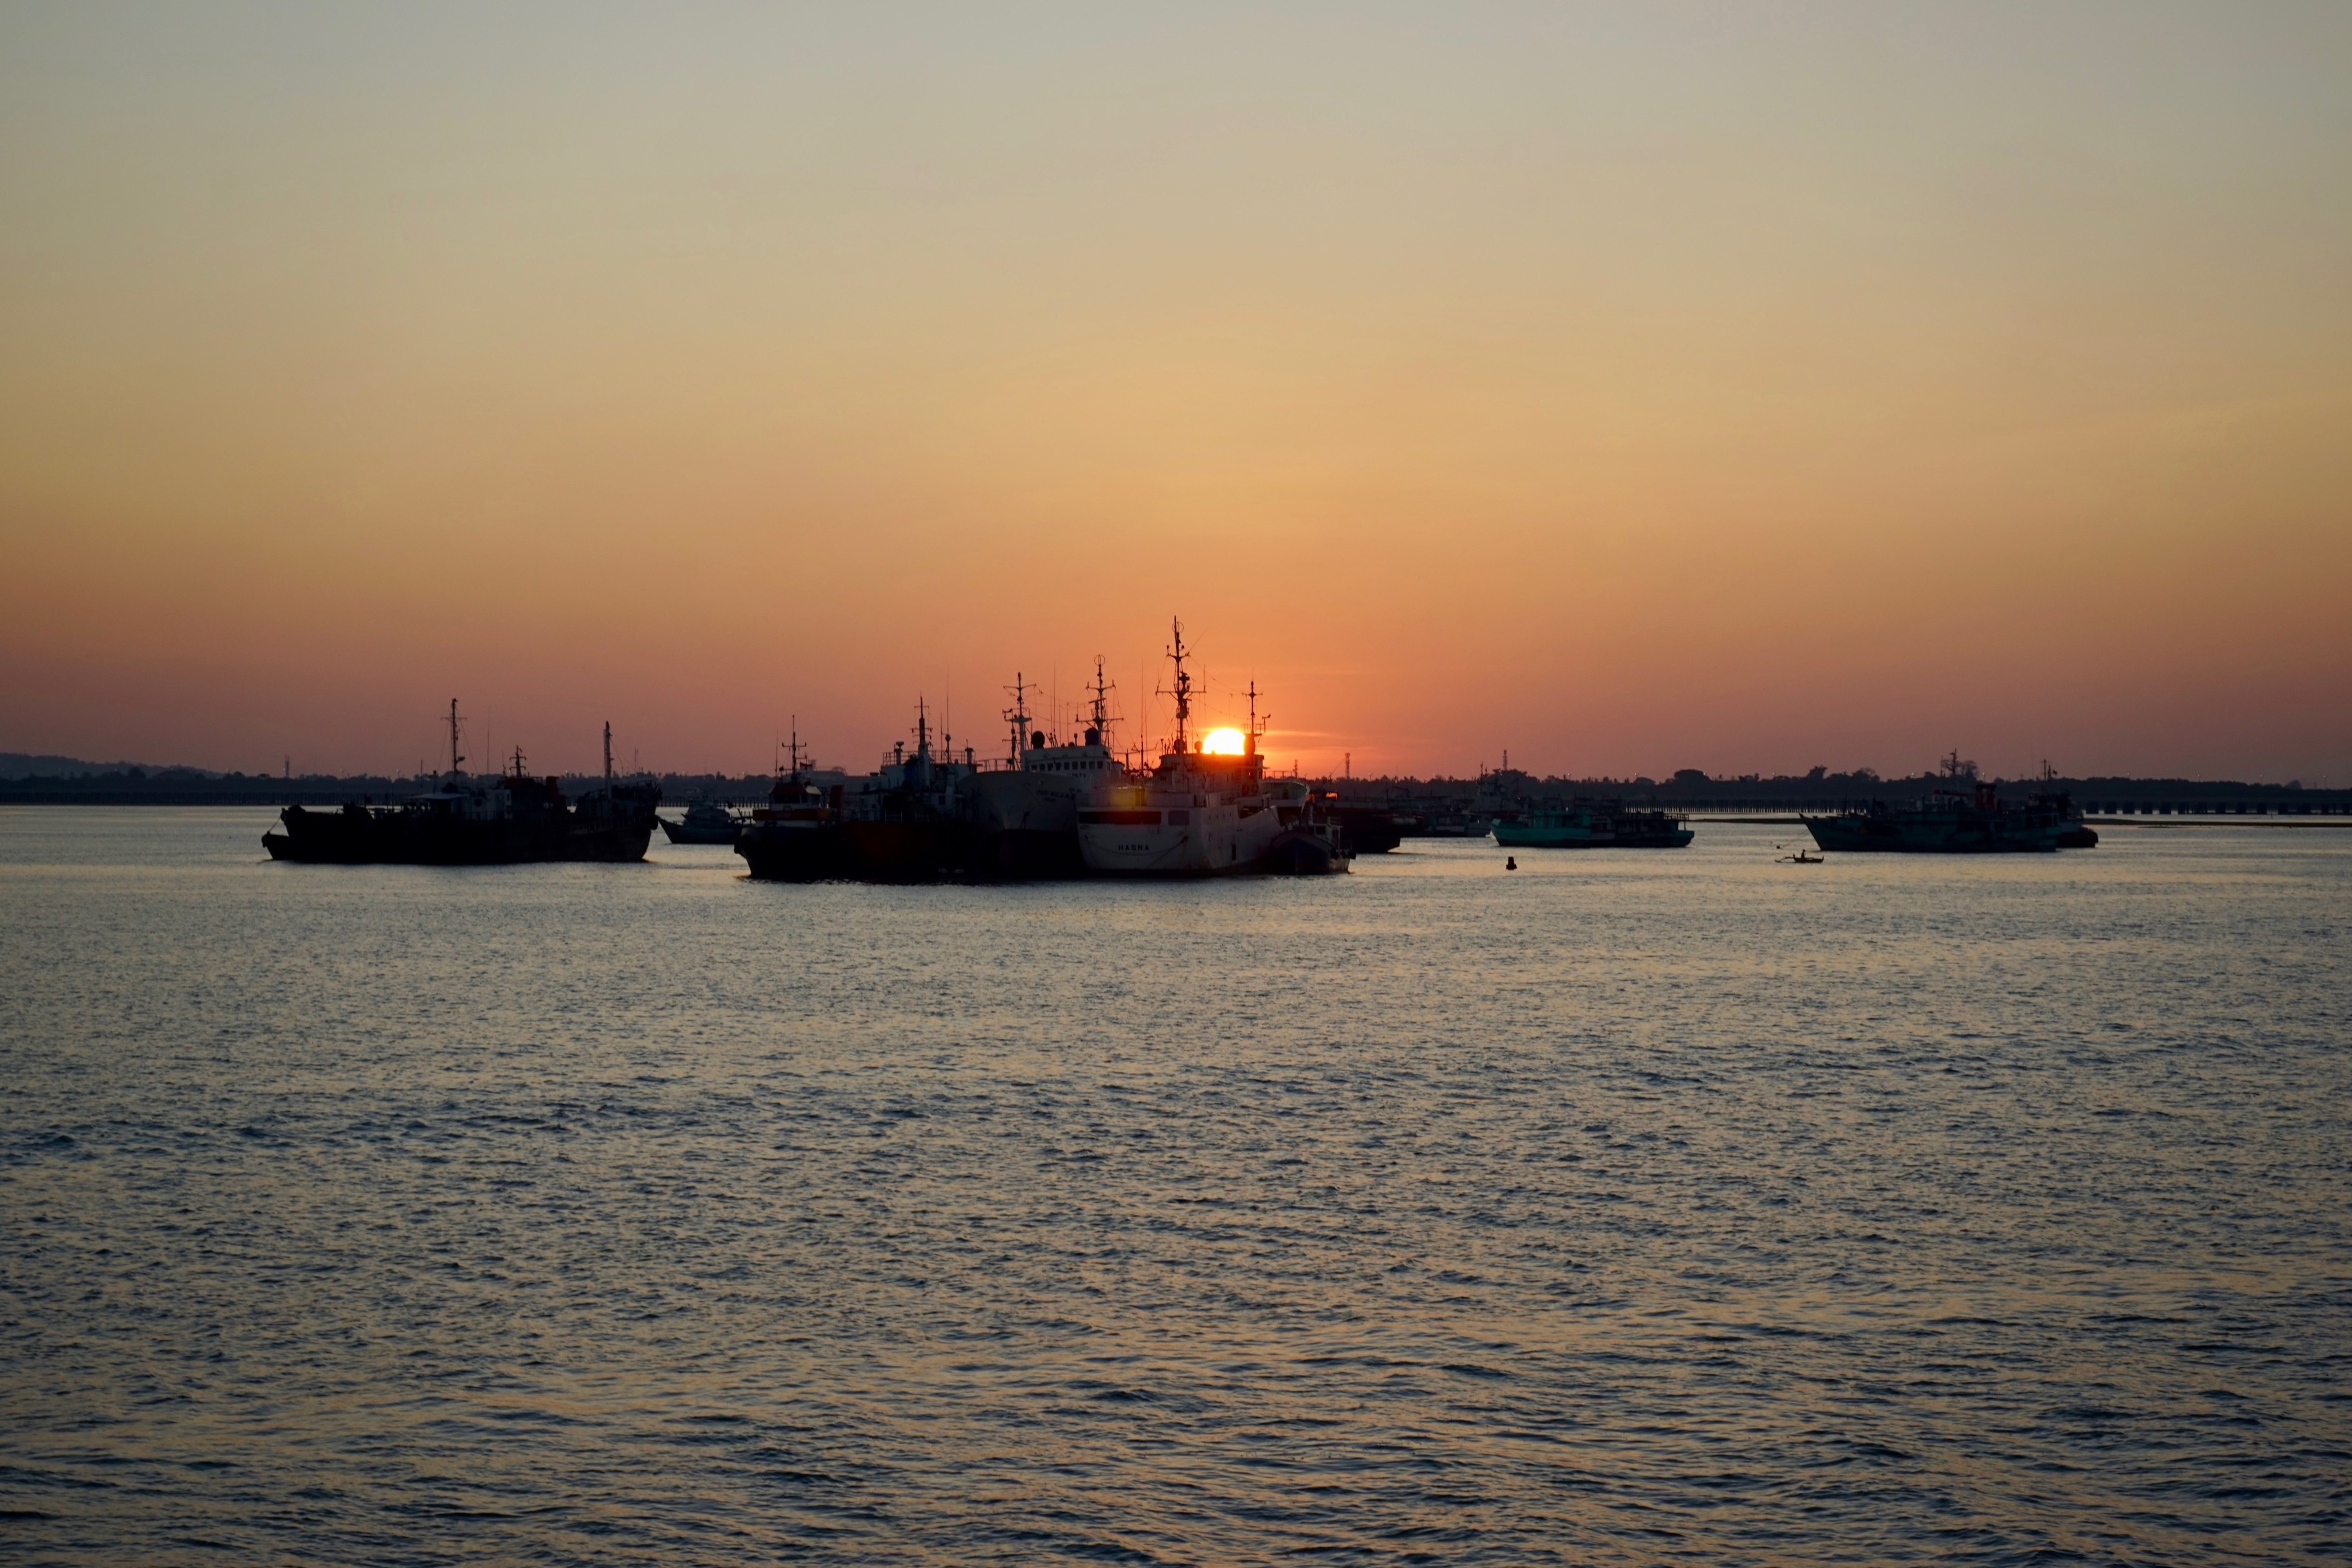
sea, coast, ocean, horizon, dock, sunrise, sunset, boat, morning, dawn, river, ship, dusk, evening, vehicle, bay, harbor, port, channel, watercraft